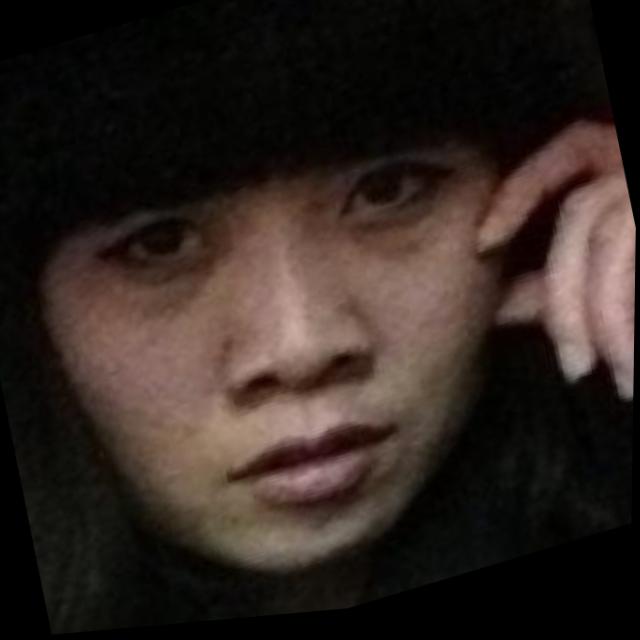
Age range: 21-44